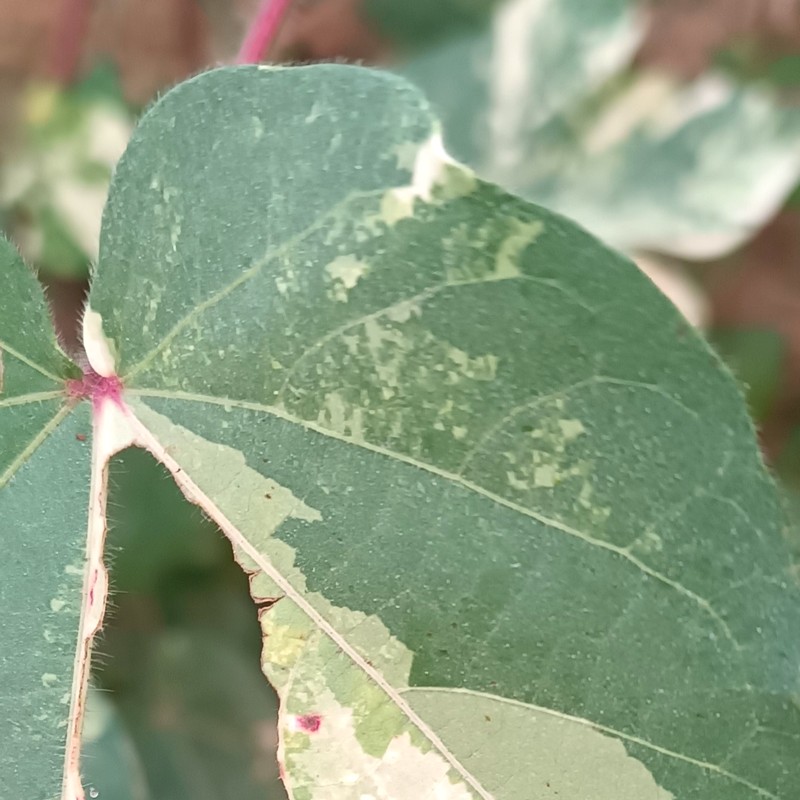
Label: Leaf Variegation